Self-fulfilling crisis

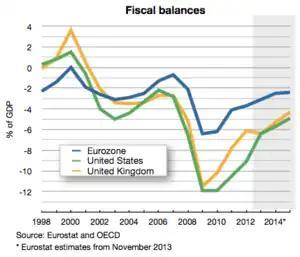
Government deficit of Eurozone compared to USA and UK

The debt levels of European countries kept rising since 2007, mostly due to the large bailout packages provided to the financial sector during the 2008 financial crisis. However, high debt levels alone may not explain the crisis. The budget deficit for the euro area as a whole is much lower and the euro area's government debt/GDP ratio of 86% in 2010 was about the same level as that of the U.S.